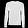
Label: Pullover